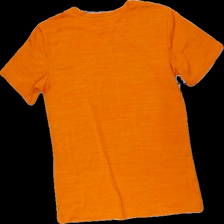
View: back
Type: T-shirt
Category: Children
Brand: Soc (Stadium)
Colors: Orange
Material: 100% polyester
Cut: Regular
Size: 158
Season: All
Price range: <50
Recommended usage: Reuse